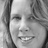
Emotion: happy